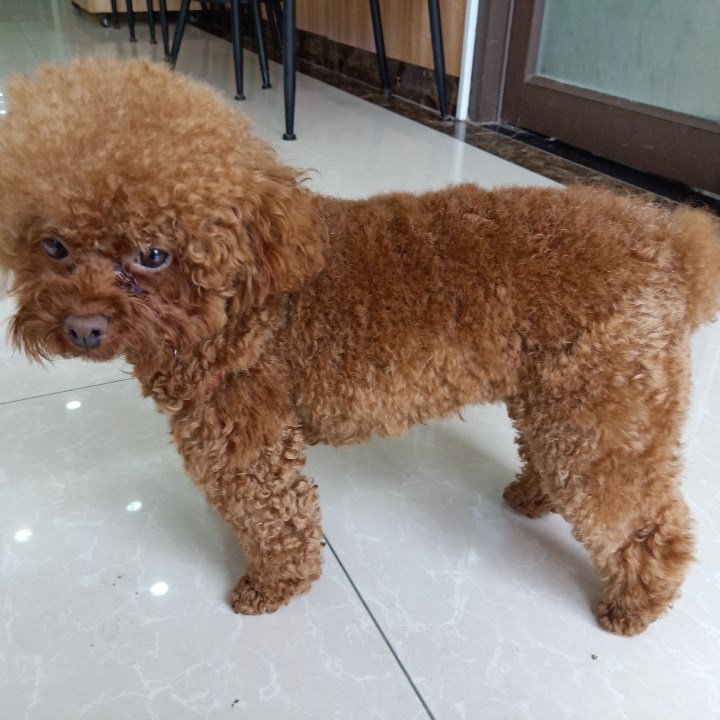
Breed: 2925-n000114-toy_poodle